Tourist attractions in Dubai

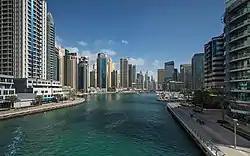
Dubai Marina

Dubai Creek is a salt water creek located in Dubai, United Arab Emirates (UAE). It ends at Ras Al Khor Wildlife Sanctuary. Some sources say that the creek extended as far inland as Al Ain, and that the Ancient Greeks called it "River Zara." Historically, the creek divided the city into two main sections – Deira and Bur Dubai. It was along the Bur Dubai creek area that members of the Bani Yas tribe first settled in the 19th century, establishing the Al Maktoum dynasty in the city. In the early 20th century, the creek, though incapable then of supporting large scale transportation, served as a minor port for dhows coming as far away as India or East Africa. Although it impeded the entry of ships due to current flow, the creek remained an important element in establishing the commercial position of Dubai, being the only port or harbour in the city. Dubai's pearling industry, which formed the main sector of the city's economy, was based primarily on expeditions in the creek, prior to the invention of cultured pearls in the 1930s.